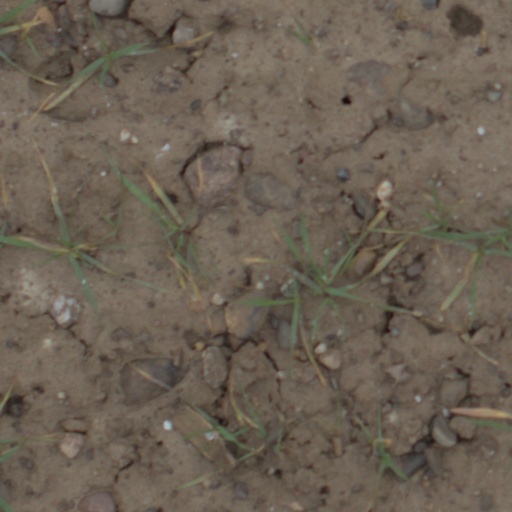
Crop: wheat